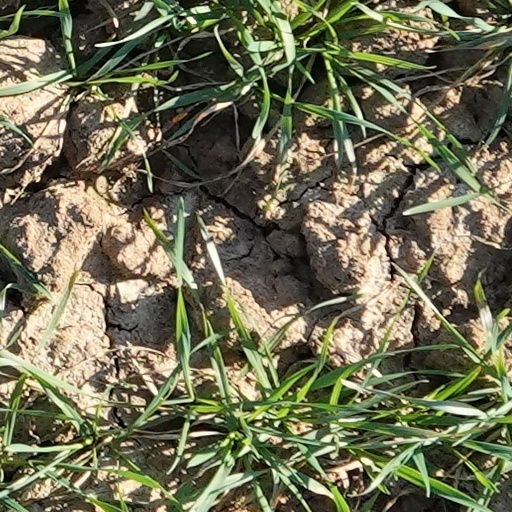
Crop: wheat